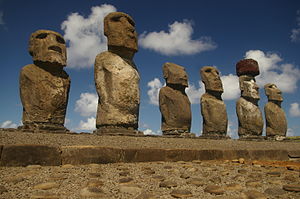
UNESCOs Verdensarvsliste (Amerika) / Chile
Rapa Nui nationalpark på Påskeøen, Chile
UNESCO's Verdensarvsliste er en liste med bygninger, monumenter og naturområder i alle fem verdensdele, som UNESCO har udpeget som værende en del af verdens kulturelle arv. Listen omfatter pr. juli 2018 1.092 steder, heraf 845 kulturel arv, 209 naturarv og 38 blandede. 54 steder er på listen over Verdensarvsområder i fare I Nord- og Sydamerika er nedenstående udpeget: